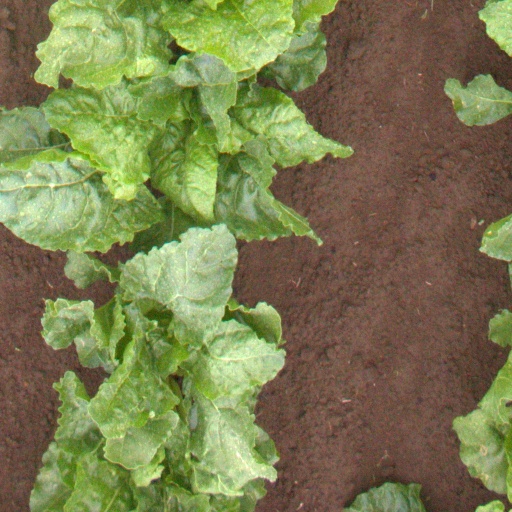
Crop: sugar beet